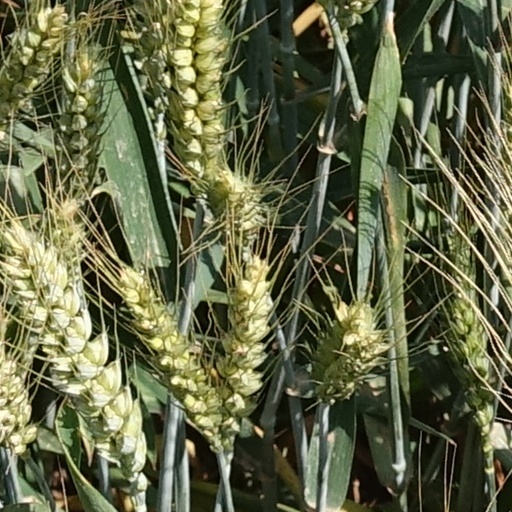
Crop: wheat